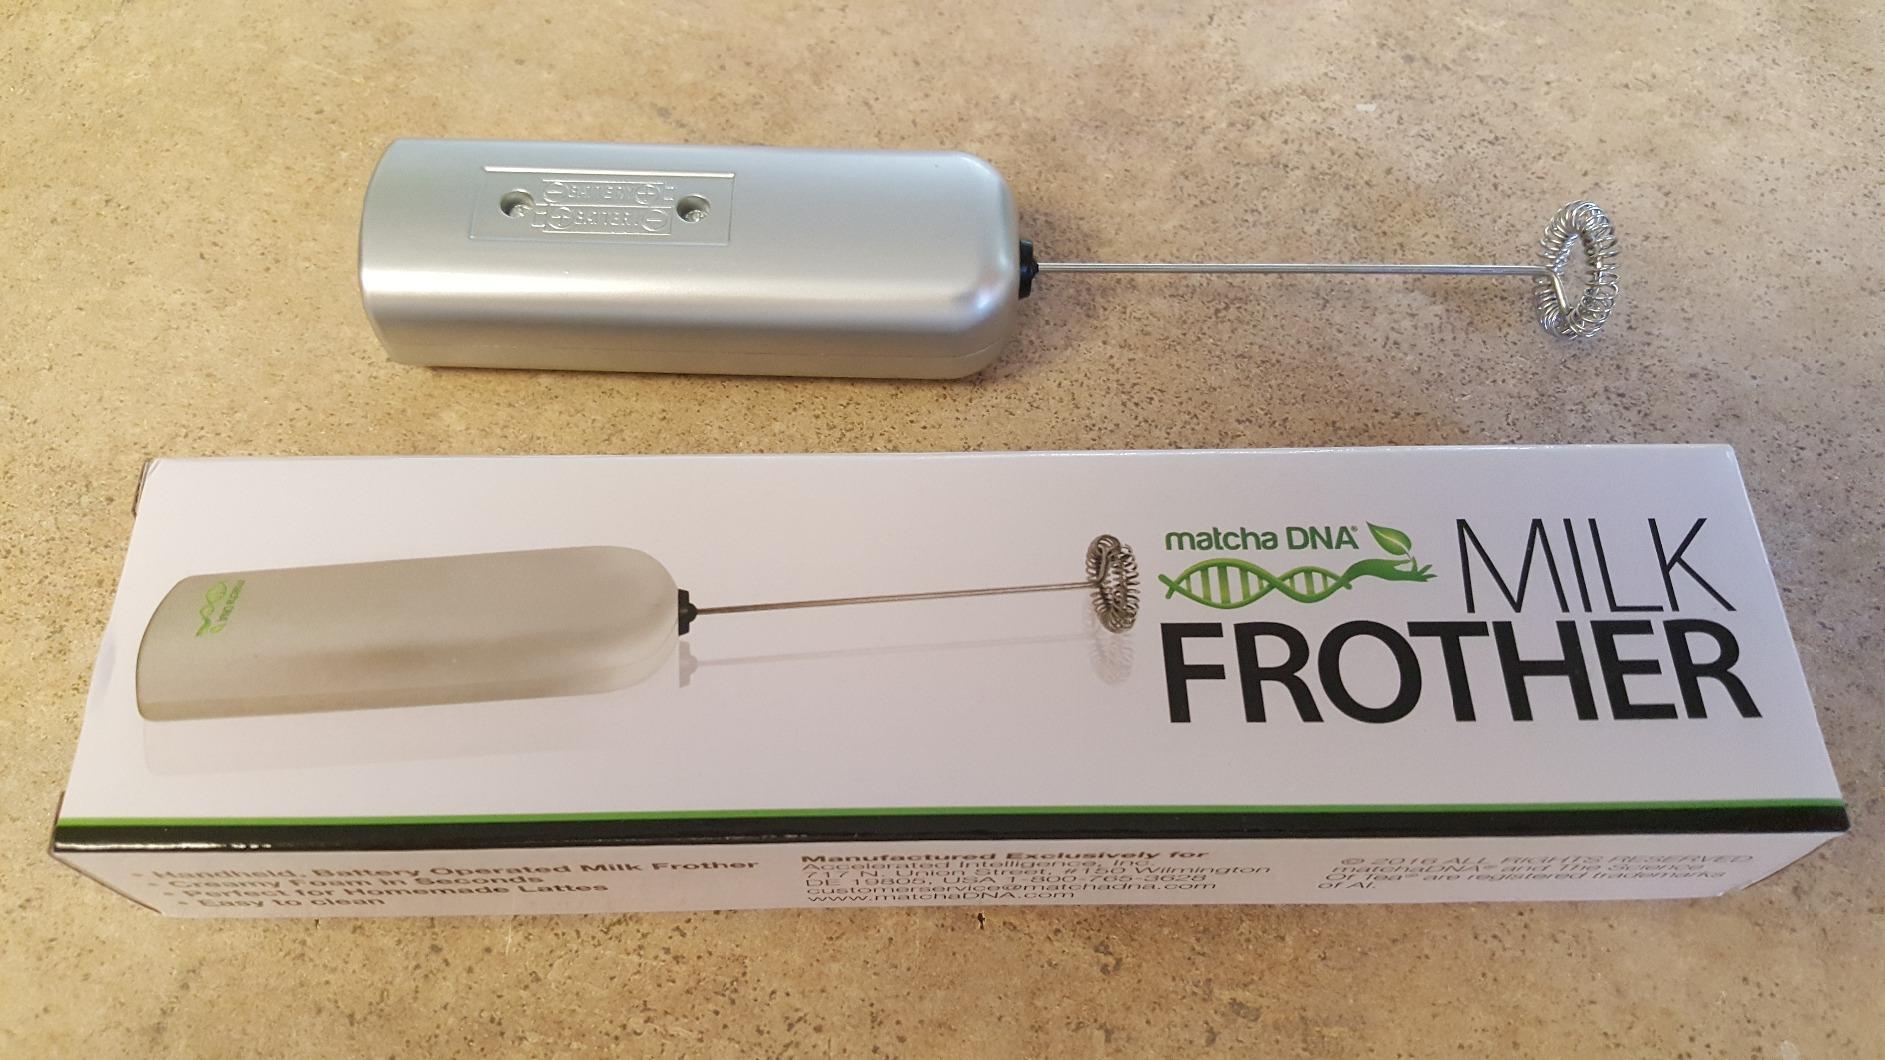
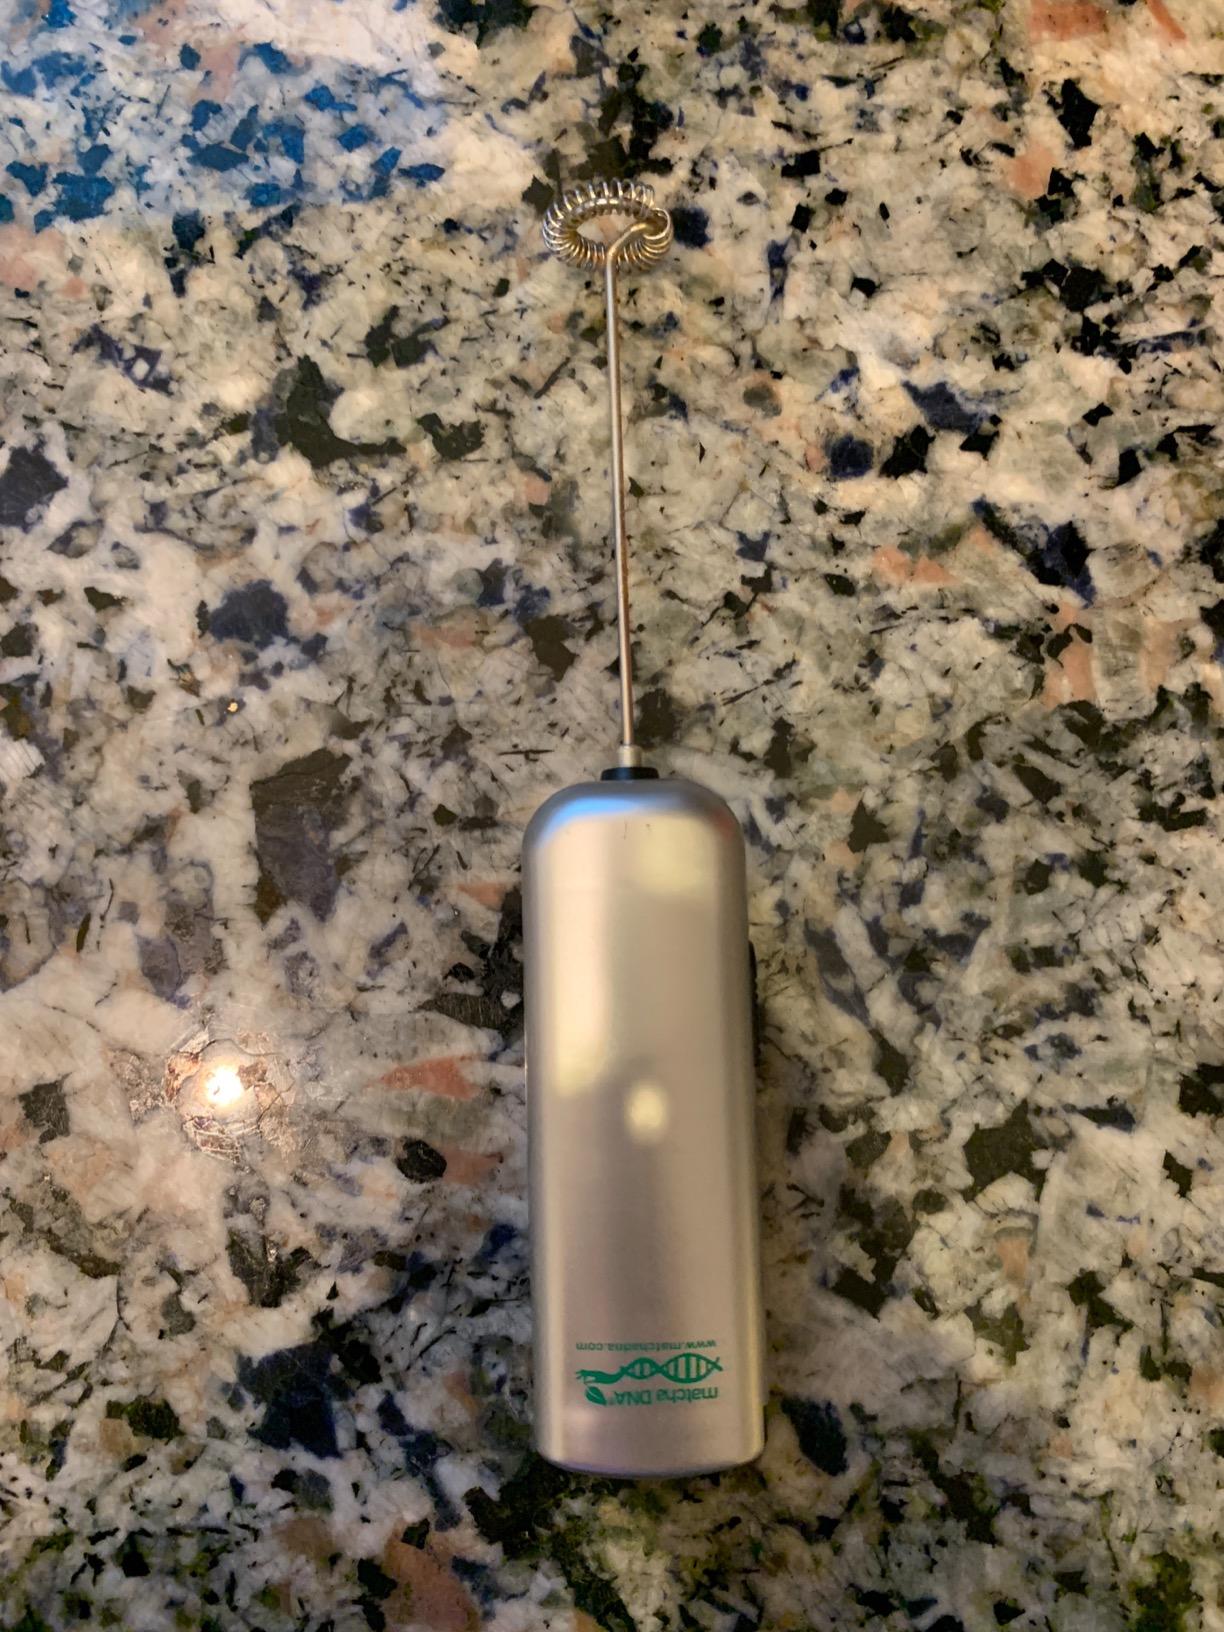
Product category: items_mixer
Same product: yes